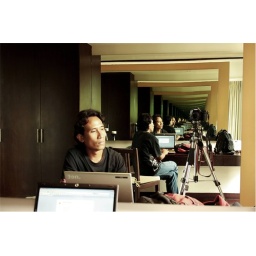
sitting in the built in wardrobes and dressing table at villa m bali.